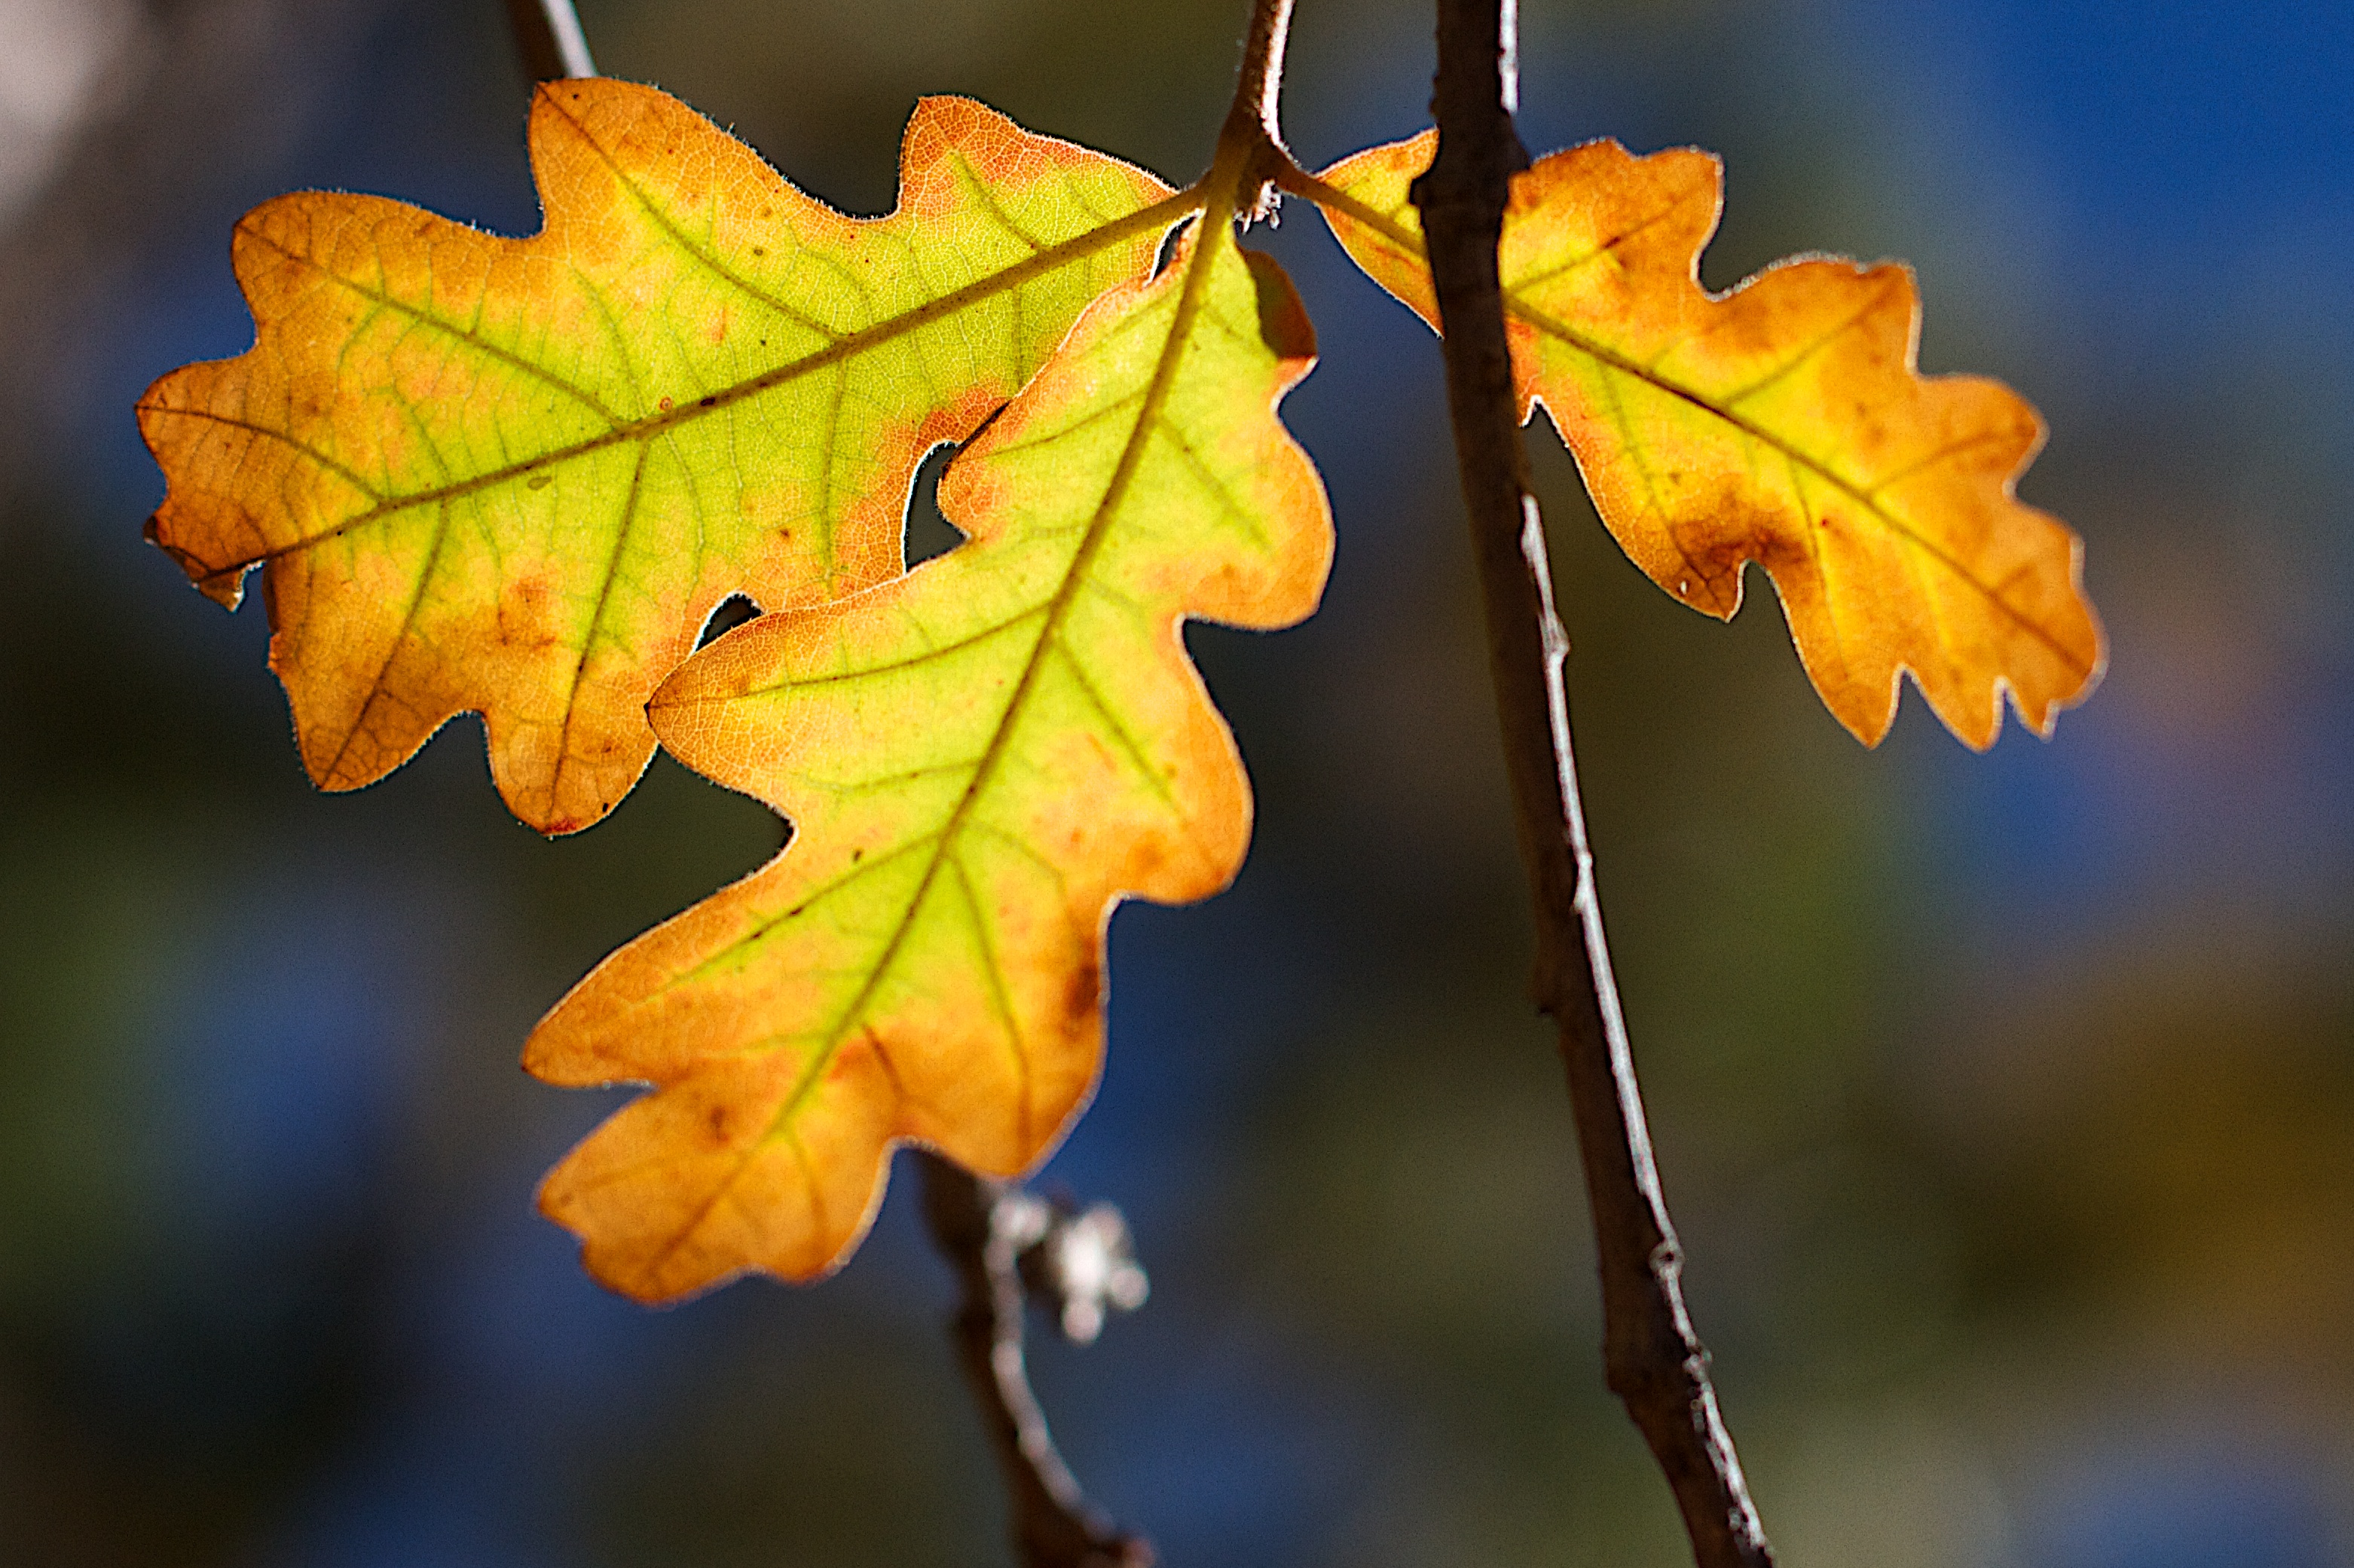
tree, branch, plant, sunlight, leaf, flower, autumn, yellow, season, maple tree, maple leaf, close up, deciduous, macro photography, flowering plant, maidenhair tree, plant stem, woody plant, land plant